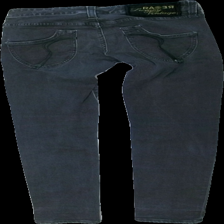
View: back
Type: Jeans
Category: Ladies
Brand: Not in the list
Brand text on label: Raer
Colors: Grey
Material: 98% cotton, 2% elastane
Cut: Regular
Season: All
Trend: Denim
Price range: 100-150
Recommended usage: Reuse